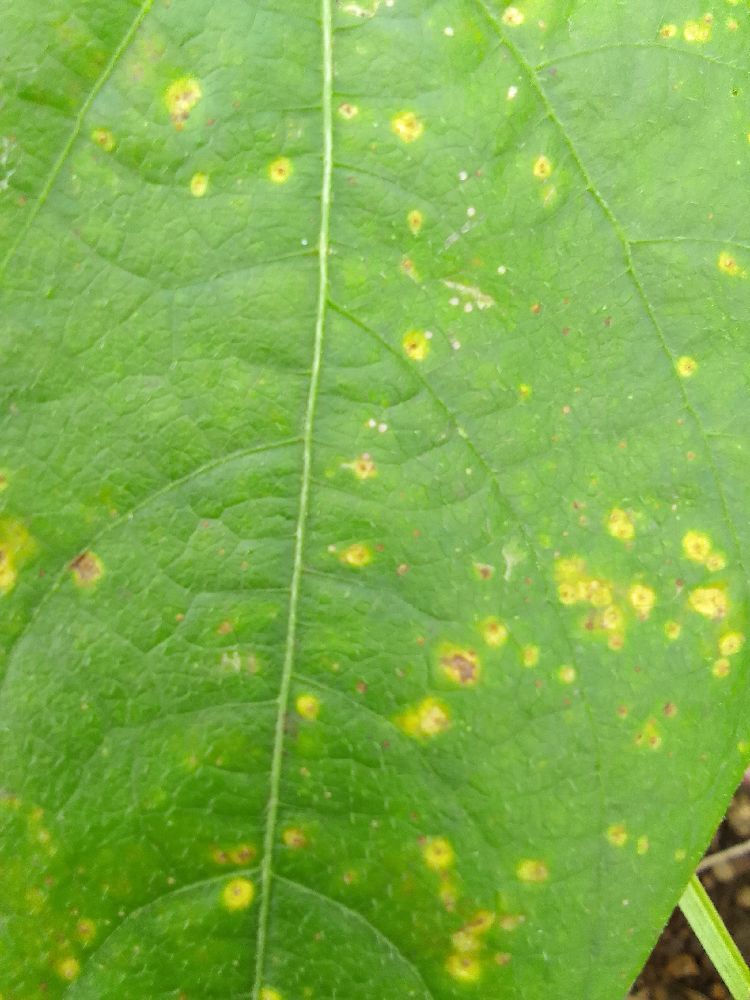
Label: rust